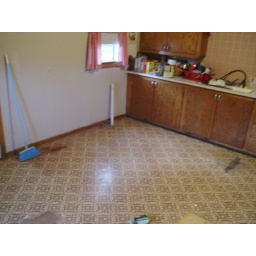
redoing the floor in the kitchen most important room in a house right b4 the bathroom